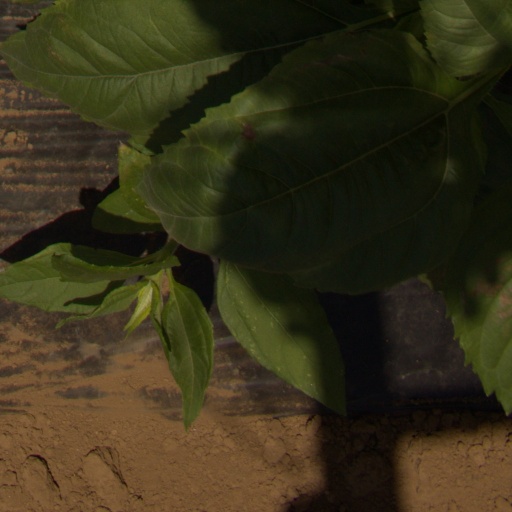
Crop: Jerusalem artichoke